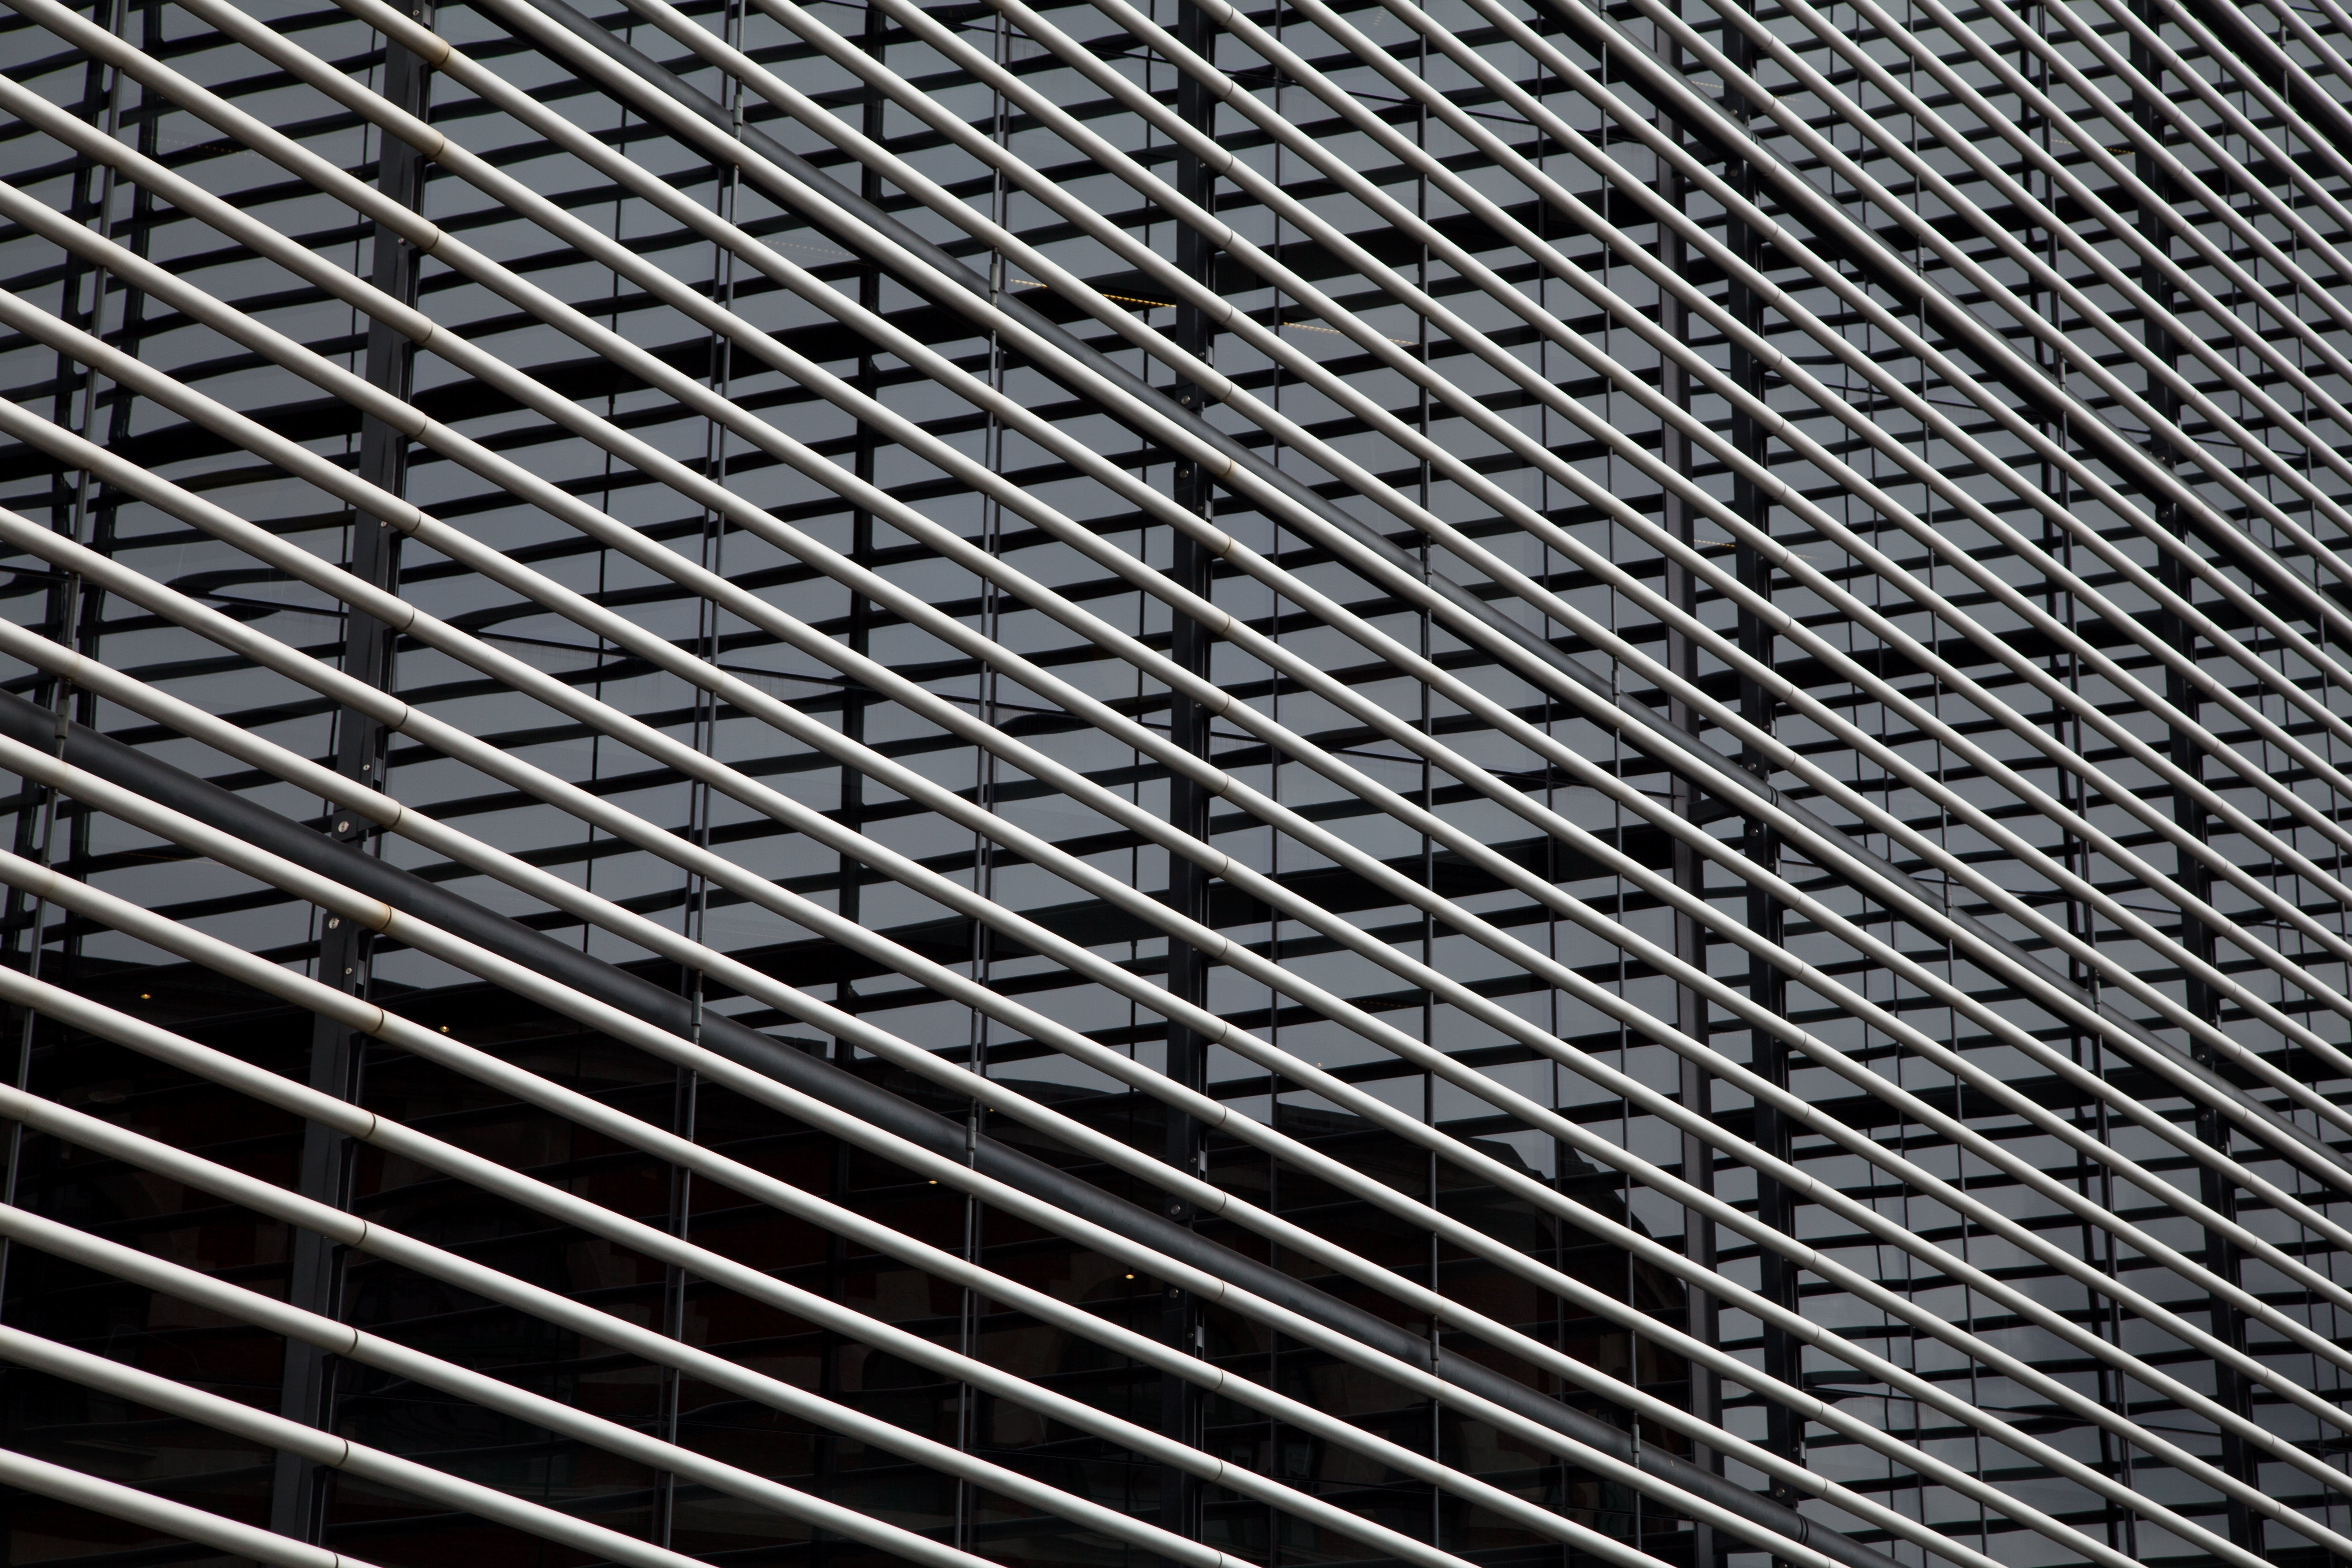
abstract, architecture, structure, perspective, roof, building, urban, wall, steel, construction, pattern, line, geometric, metal, office, business, monochrome, modern, material, futuristic, lines, background, design, net, symmetry, mesh, shape, chain link fencing